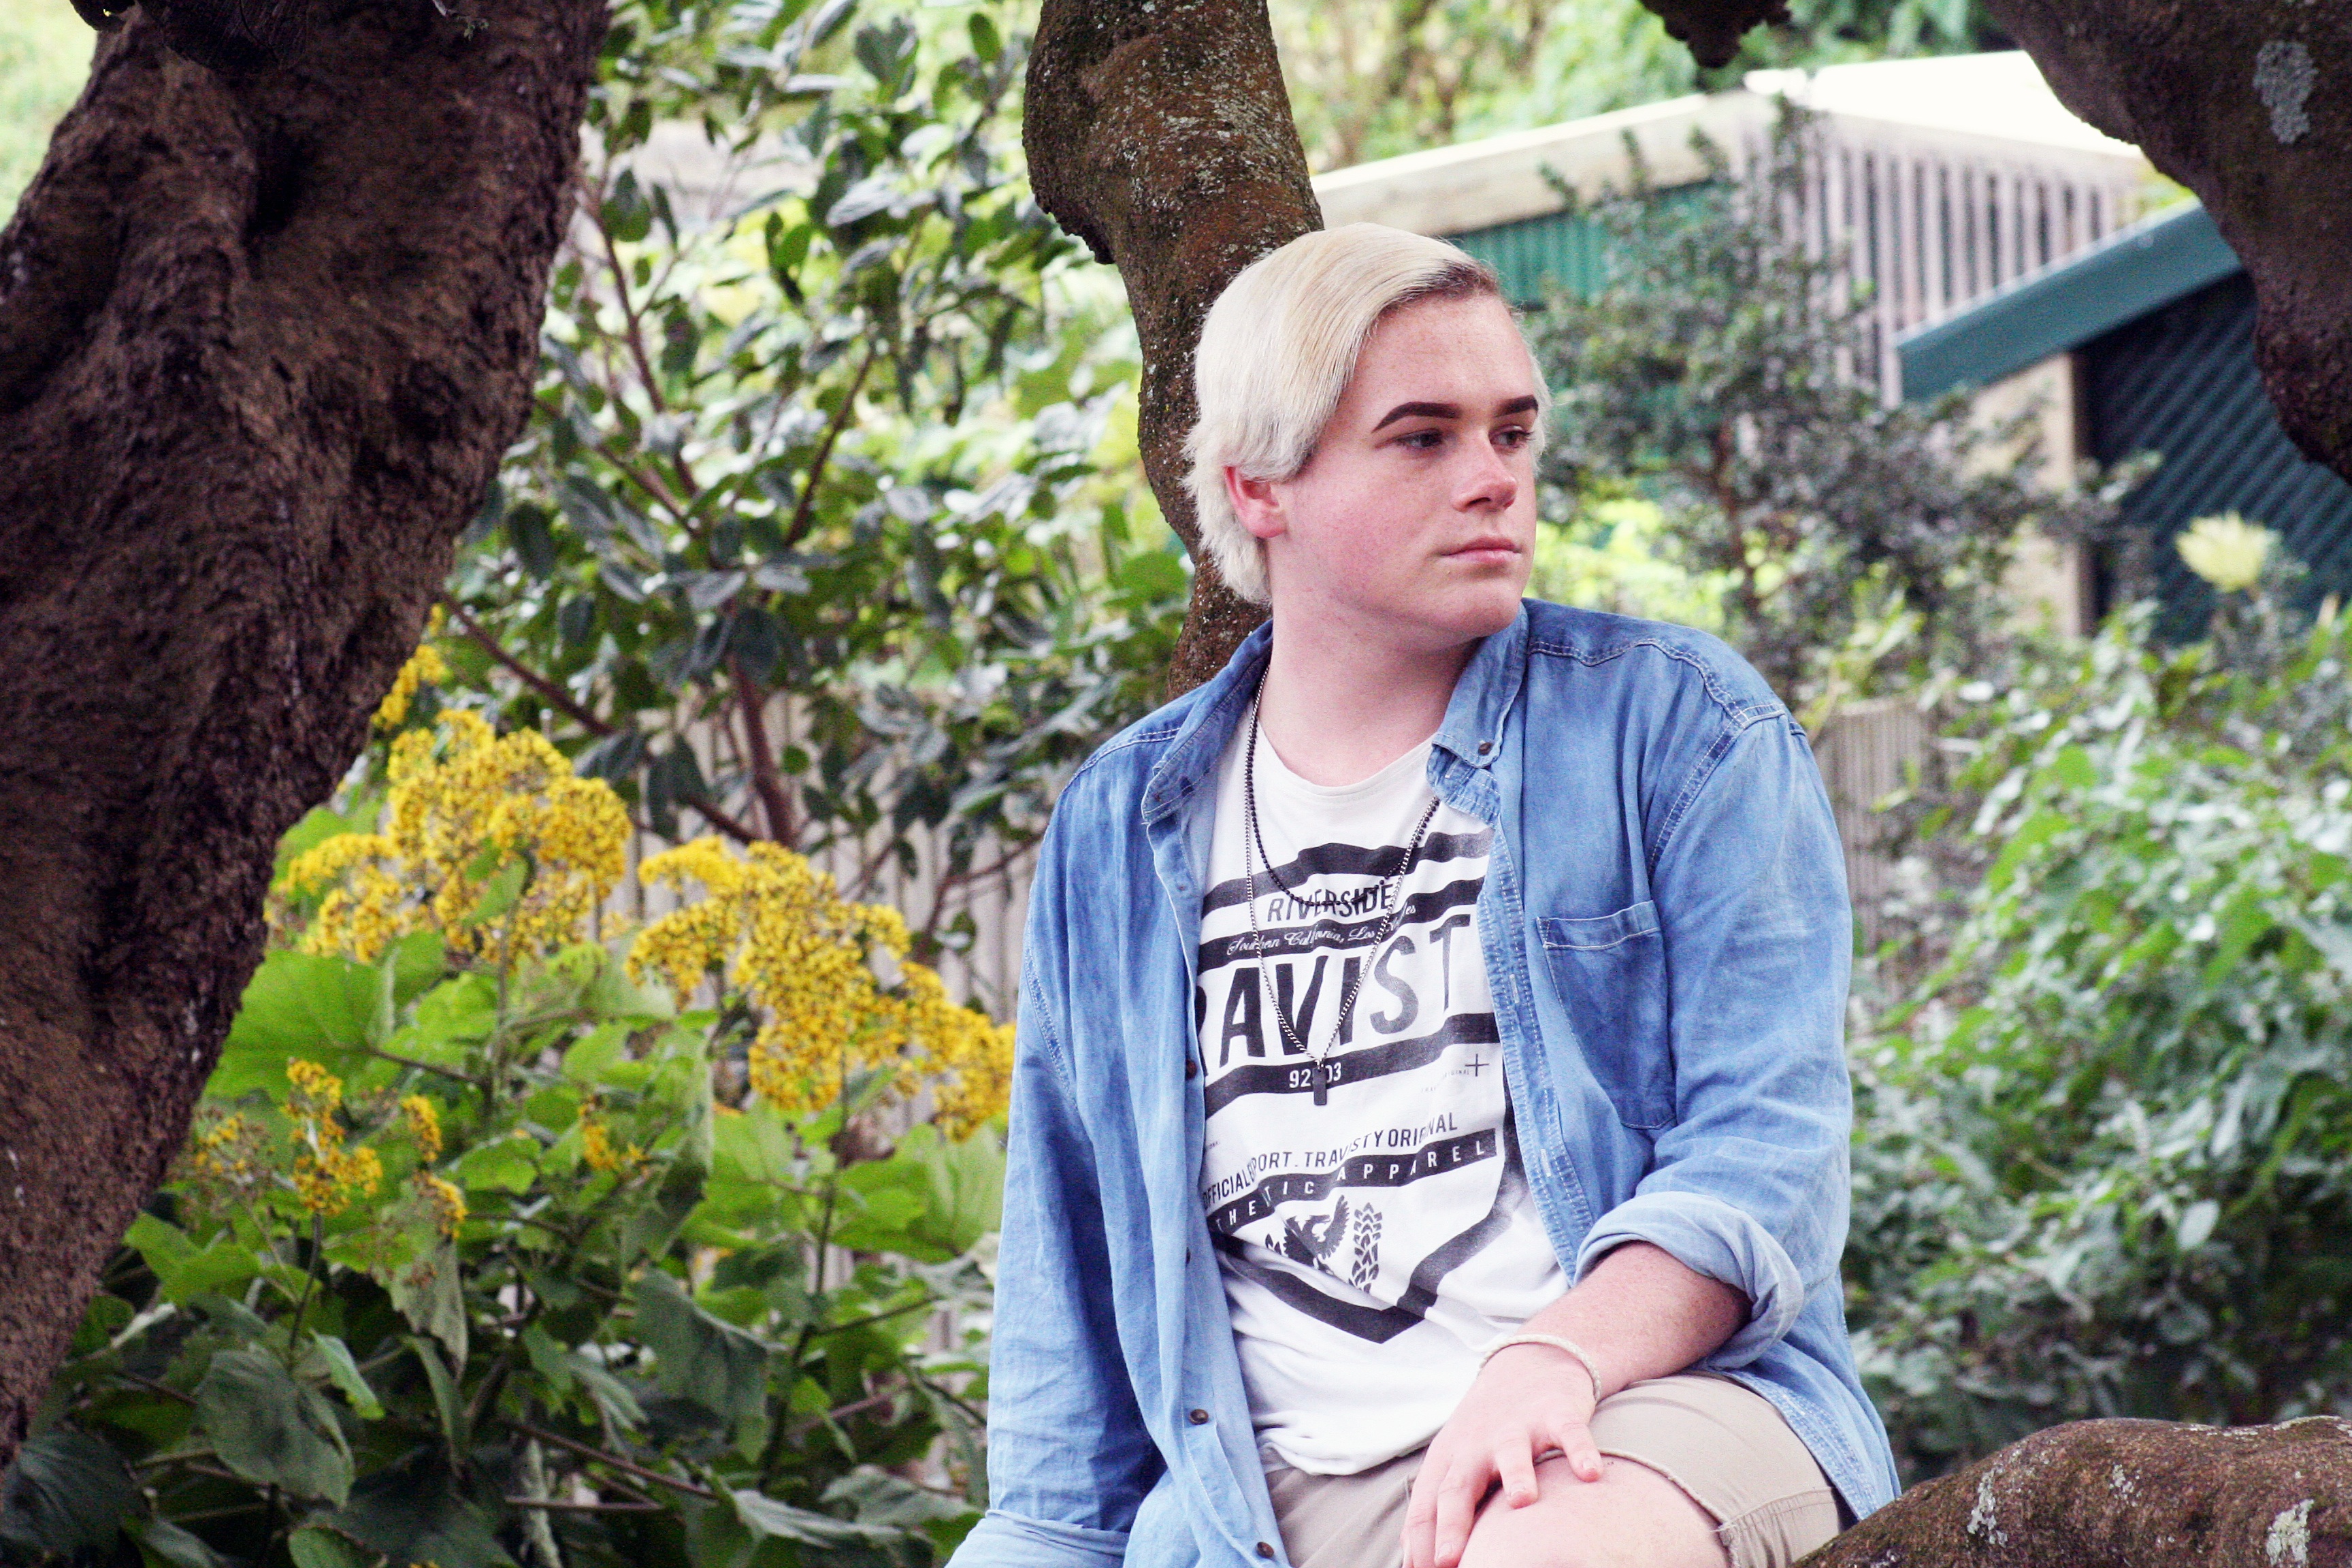
tree, people, plant, flower, spring, garden, season